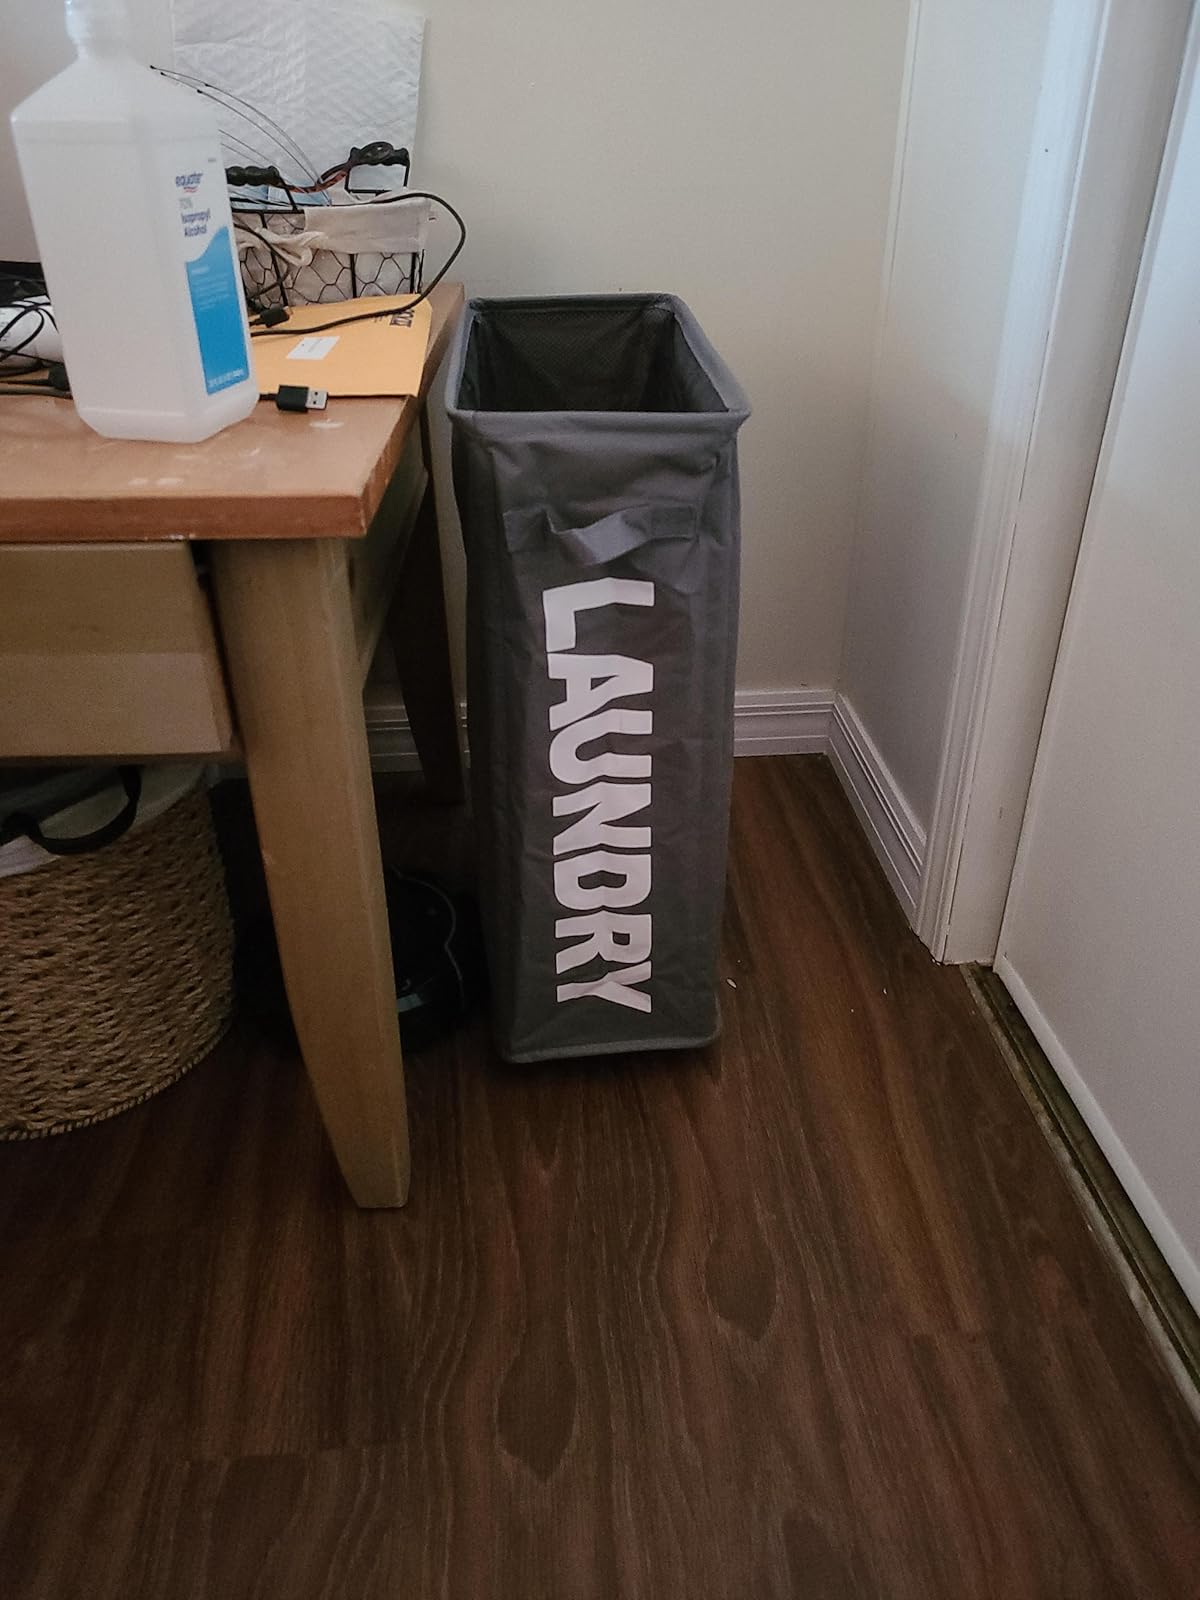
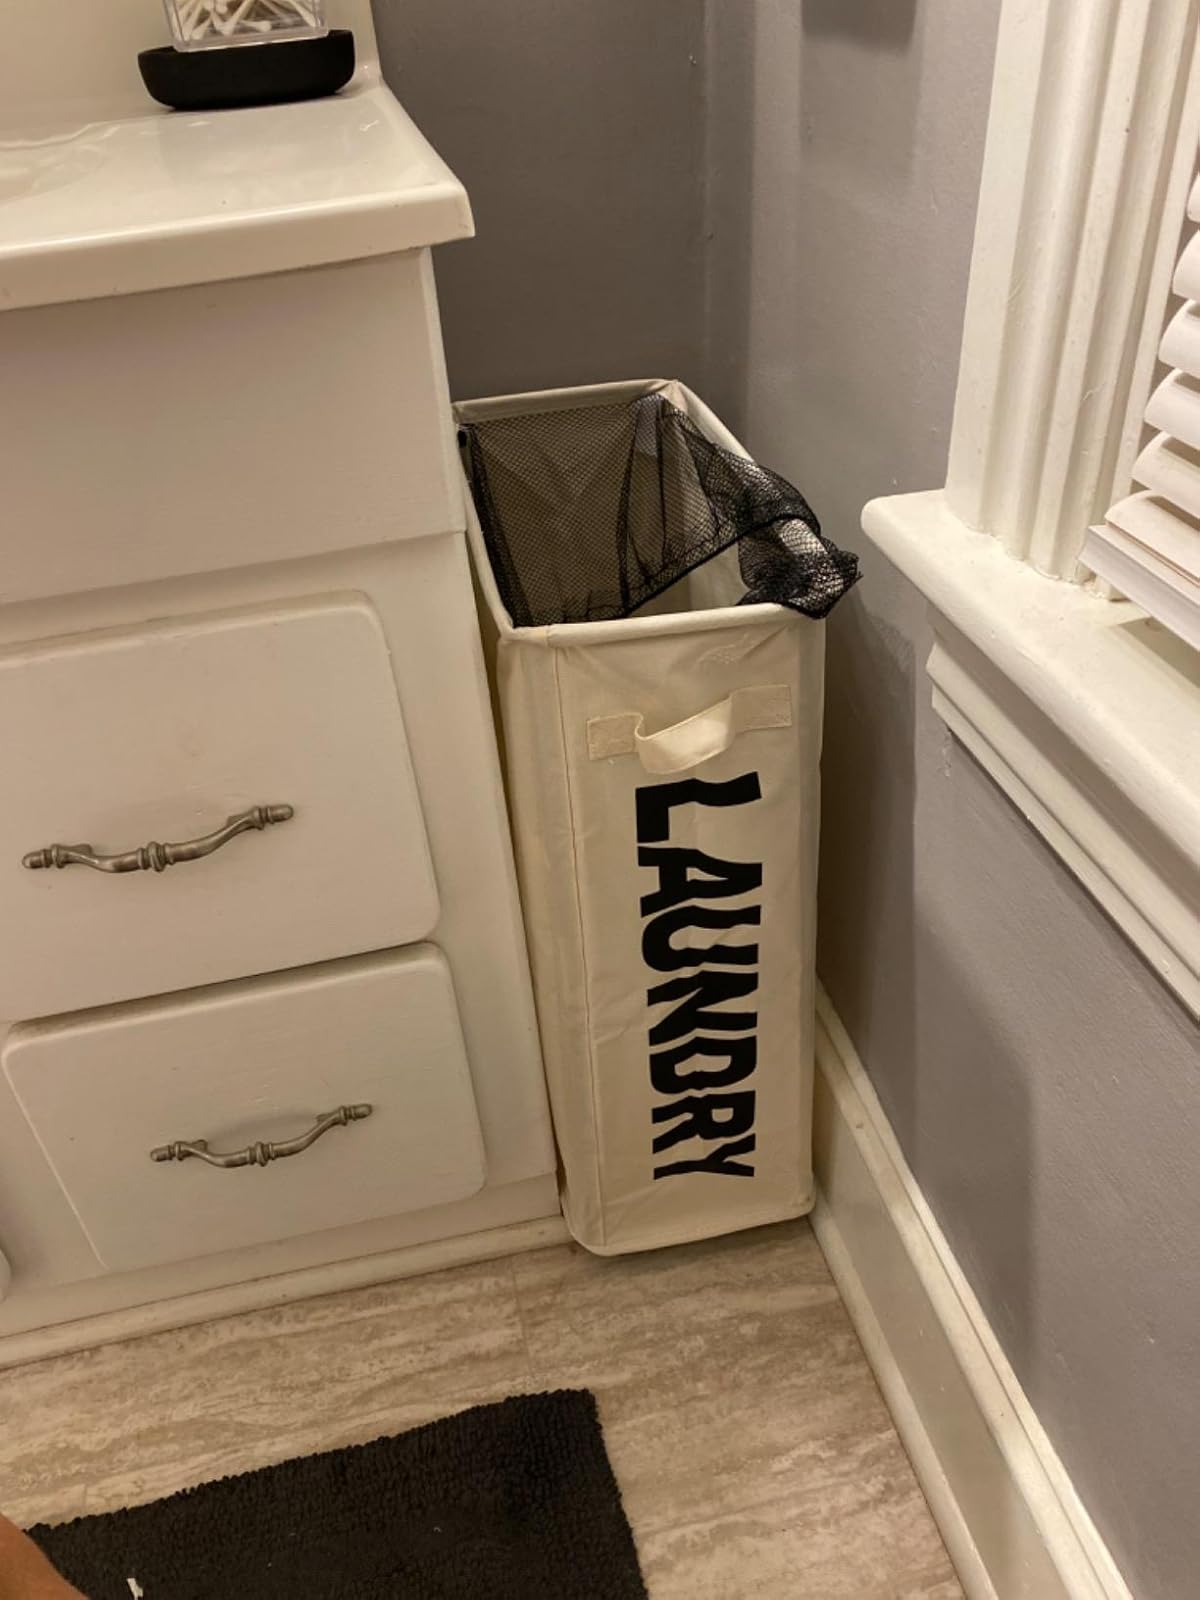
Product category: items_hamper
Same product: no